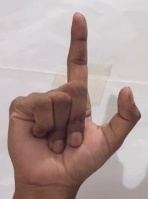
ASL sign: L